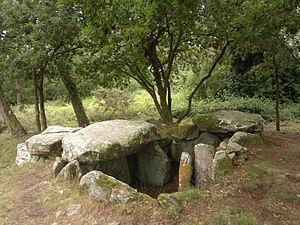
Dolmen de Kermarker, Fr-56-La Trinité-sur-Mer.
Le dolmen de Kermarquer est un dolmen de La Trinité-sur-Mer, dans le Morbihan en France.
Cet article recense les monuments historiques français classés en 1899.